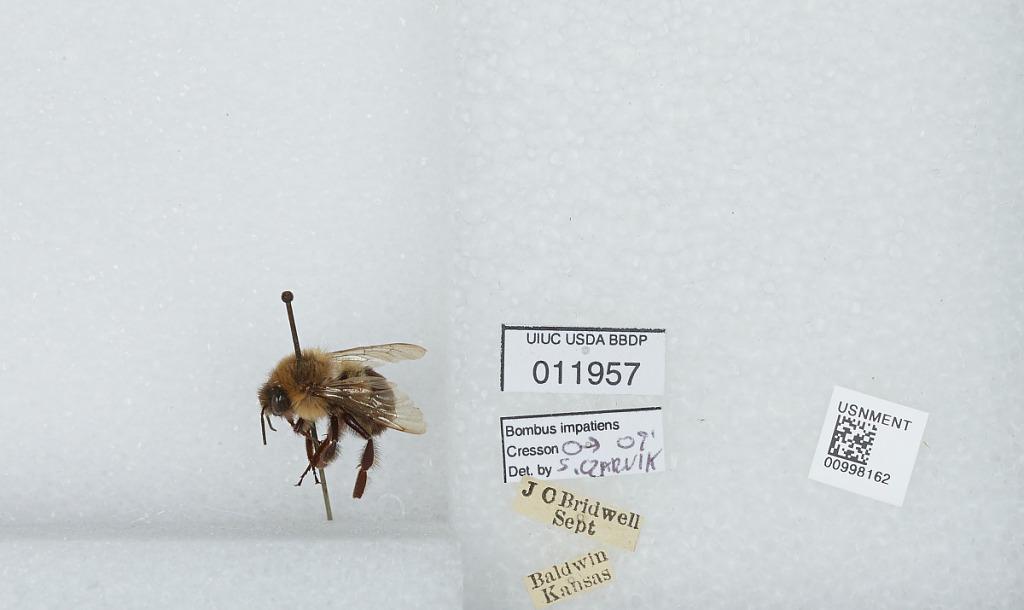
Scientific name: Bombus (Pyrobombus) impatiens Cresson
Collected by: J. Bridwell
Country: United States
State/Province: Kansas
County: Douglas
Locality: Baldwin
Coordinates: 38.7775, -95.1875
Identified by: Czarnik, S.